Peridroma saucia

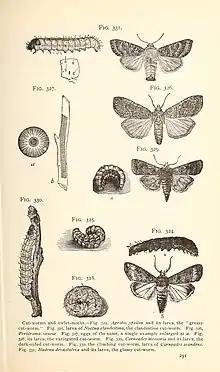
Life cycle

The hemispherical egg is flattened at its end, where it generally is attached to a leaf or plant stem. The surface of the egg has ridges extending from the center to the edges. They are 0.55–0.58 millimeters in diameter, and 0.40–0.45 mm in height. The egg begins white, but turns brown as it matures. The developmental threshold of the egg is 3.0–6.0 °C. The eggs are generally laid in large groups. In warm weather (20–30 °C), the egg stage lasts between four and six days, whereas in cold weather (15 °C), the egg stage is extended to up to ten days.